Athletics at the 2020 Summer Olympics – Men's 800 metres

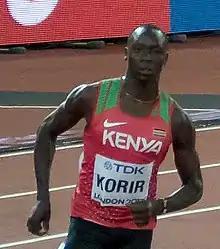
Gold medalist Emmanuel Korir (shown at 2017 World Championships)

The men's 800 metres event at the 2020 Summer Olympics took place from 31 July to 4 August 2021 at the Japan National Stadium. In total 48 athletes were to start, but only 47 (from 29 nations) actually did. Emmanuel Korir of Kenya won the event by 0.17 seconds, with his countryman Ferguson Rotich taking silver. It was the fourth consecutive victory in the men's 800 metres for Kenya. Patryk Dobek earned bronze, giving Poland its first medal in the event.